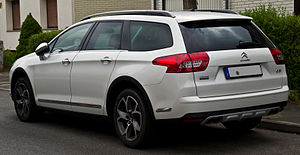
Citroën C5 / C5 (type RD/TD, 2008−2017) / Facelifts / 2012
Citroën C5 er en personbilsmodel fra den franske bilfabrikant Citroën, som i to generationer blev produceret fra foråret 2001 til sommeren 2017.